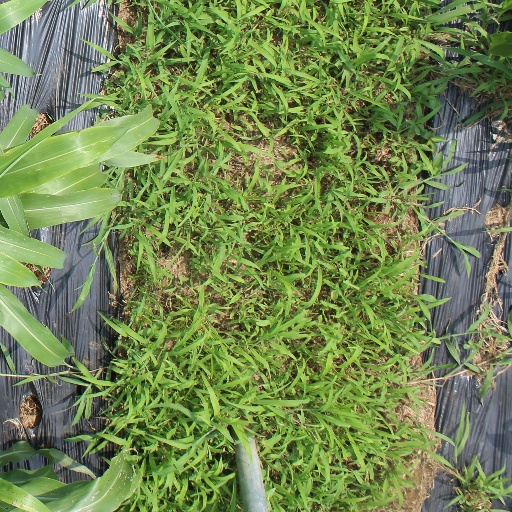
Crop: sorghum